Shock metamorphism

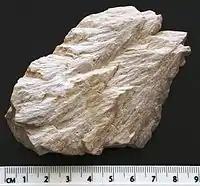
Shatter cones developed in fine grained dolomite from the Wells Creek crater, USA.

Two of the high-pressure polymorphs of titanium dioxide, one with a baddeleyite-like form and the other with a α-PbO structure, have been found associated with the Nördlinger Ries impact structure.